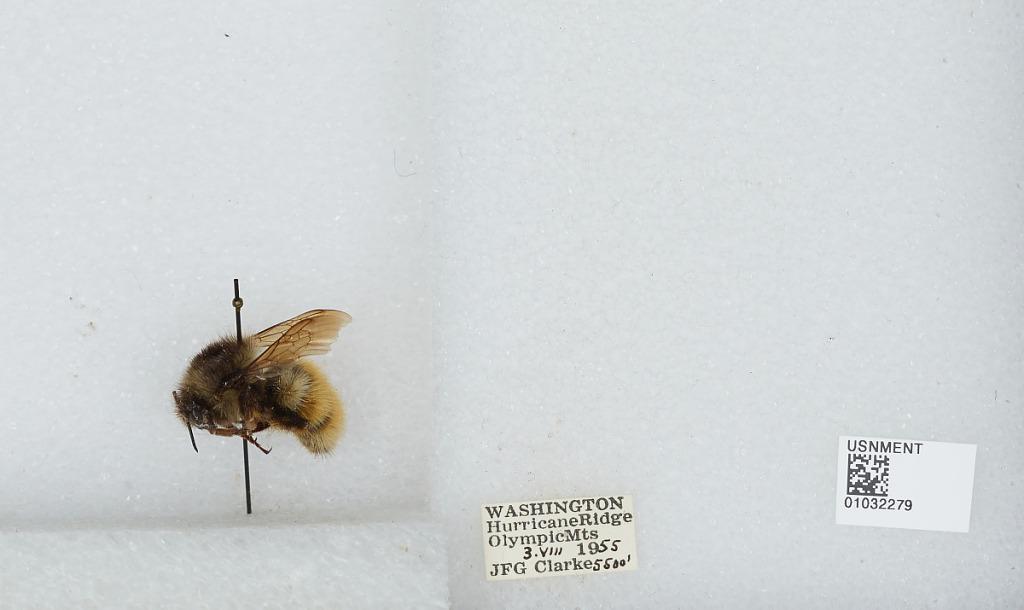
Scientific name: Bombus (Pyrobombus) sylvicola Kirby
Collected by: J. Clarke
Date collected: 1955-8-3
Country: United States
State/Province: Washington
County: Clallam
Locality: Hurricane Ridge, Olympic Mountains
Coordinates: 47.9692, -123.498